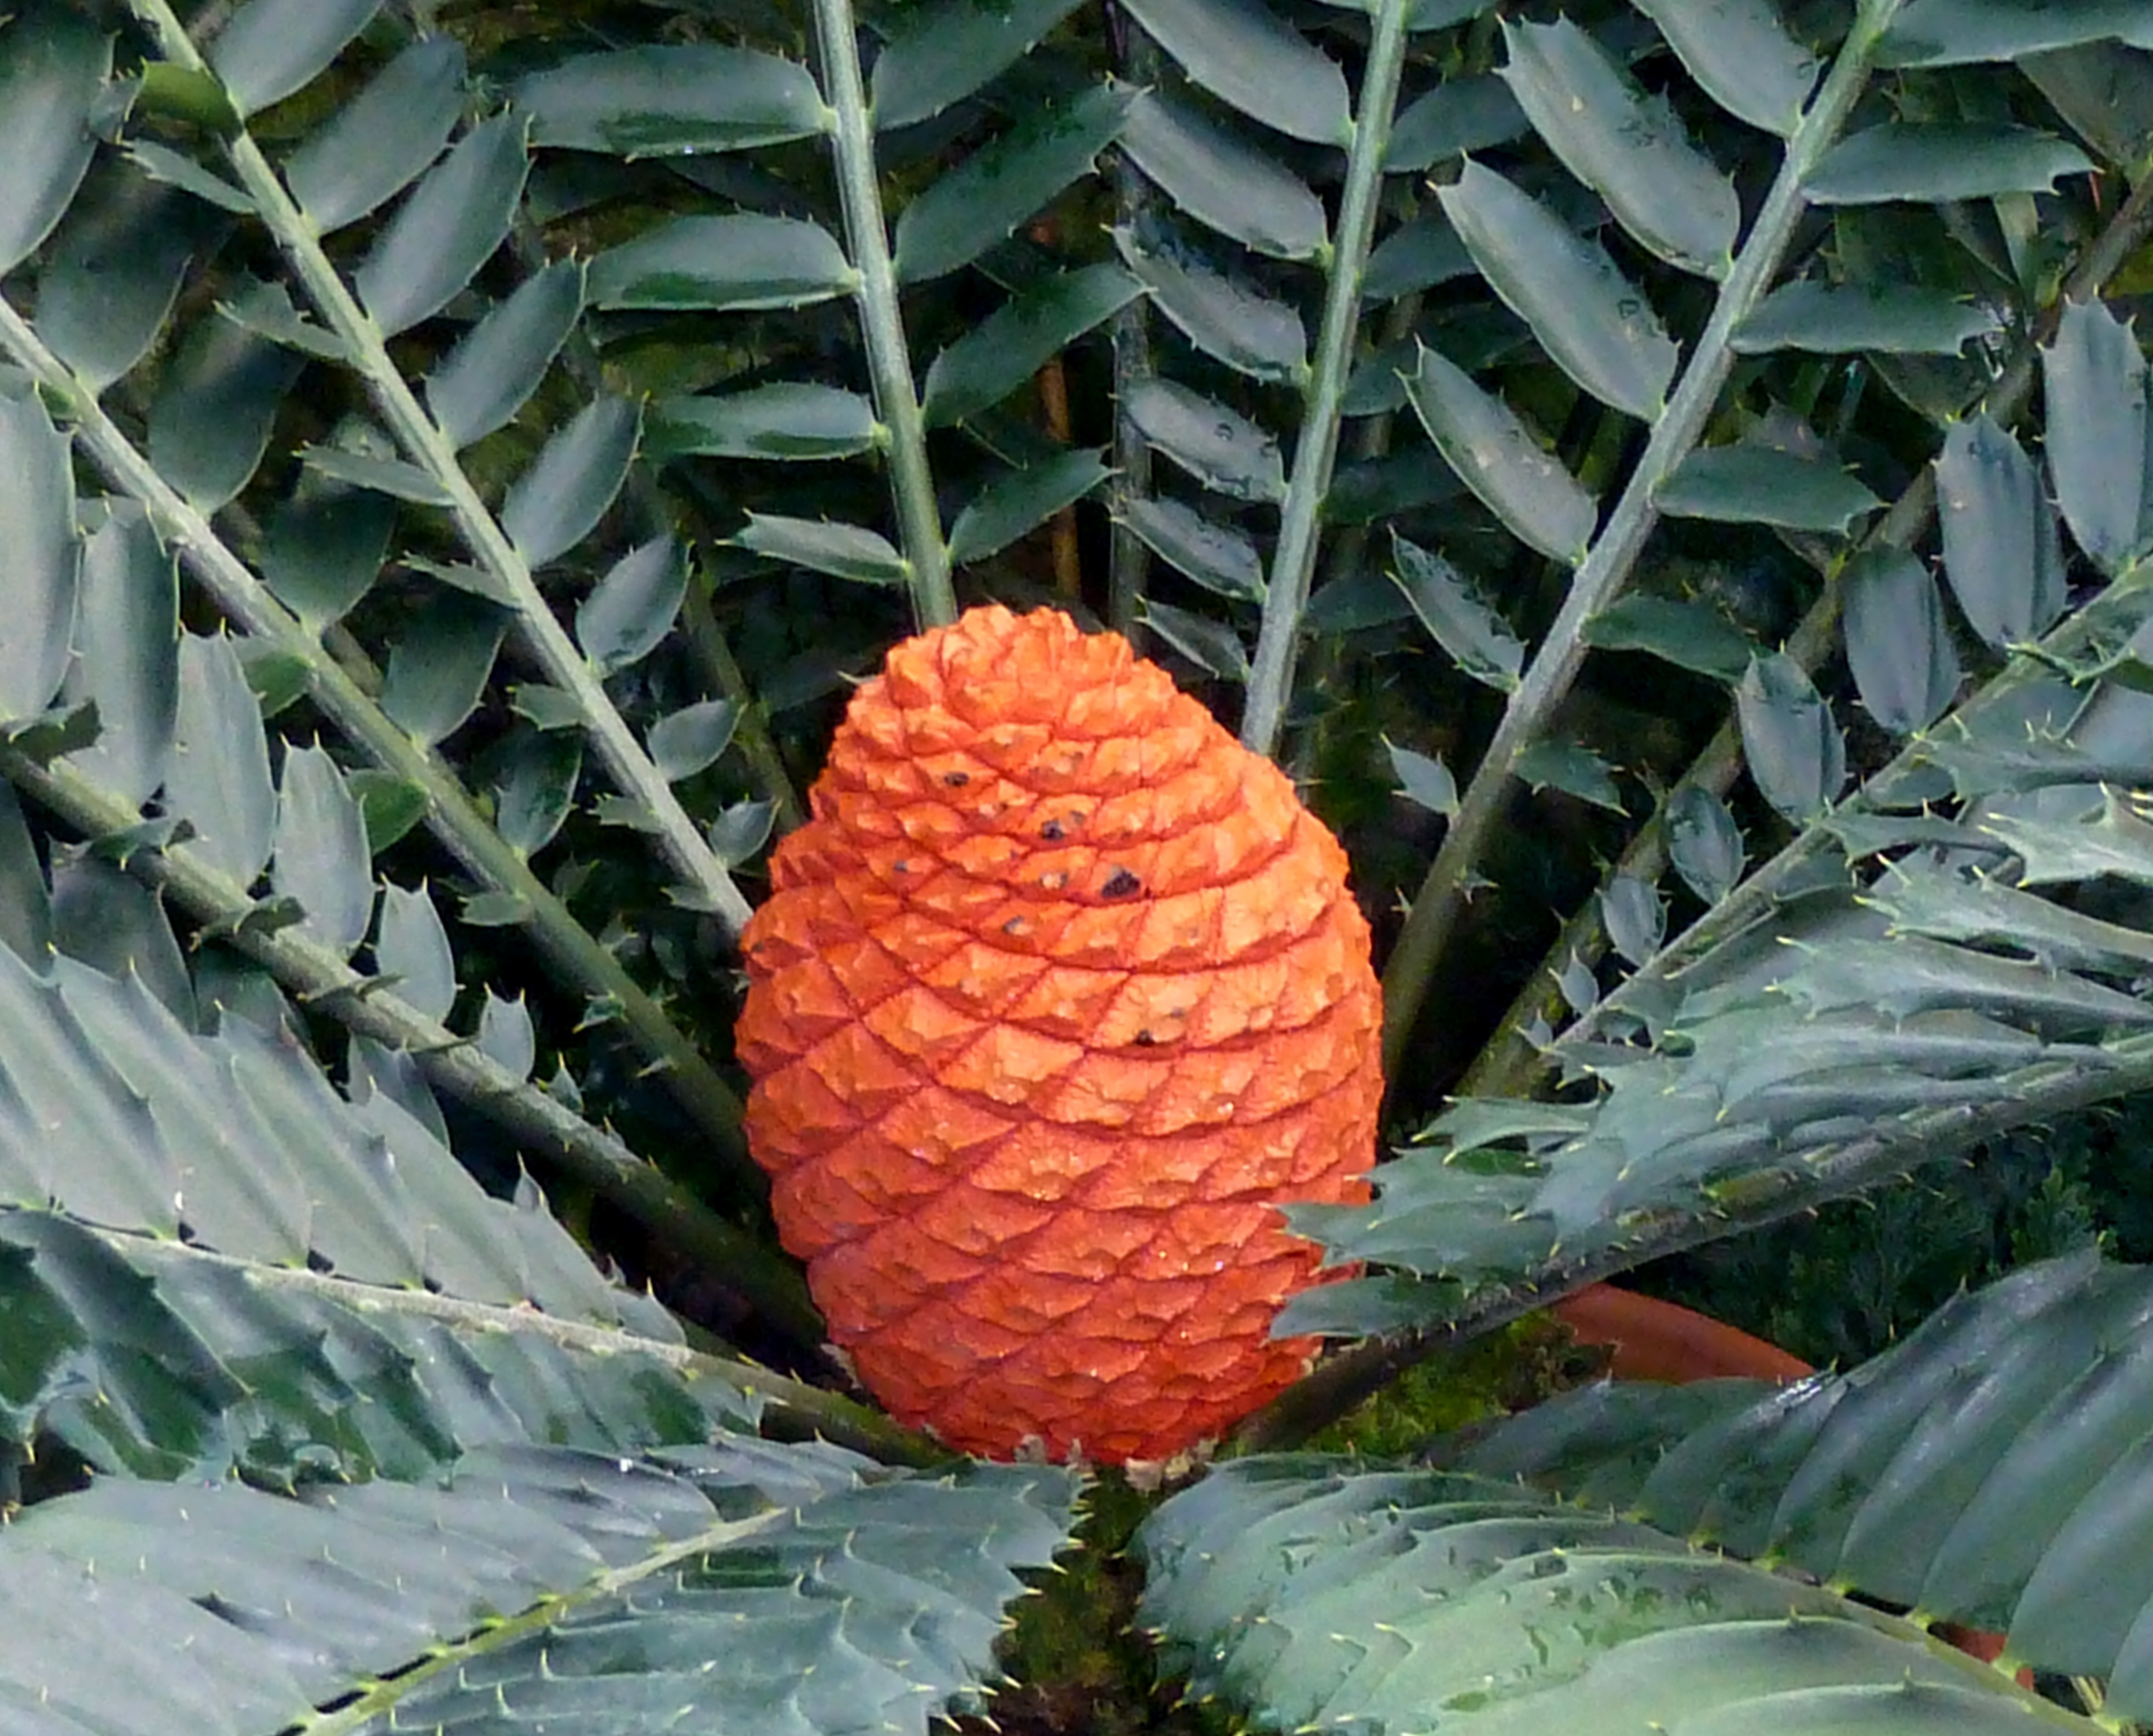
tree, nature, plant, fruit, leaf, flower, food, palm, produce, macro, botany, flora, exotic, flowering plant, land plant, arecales